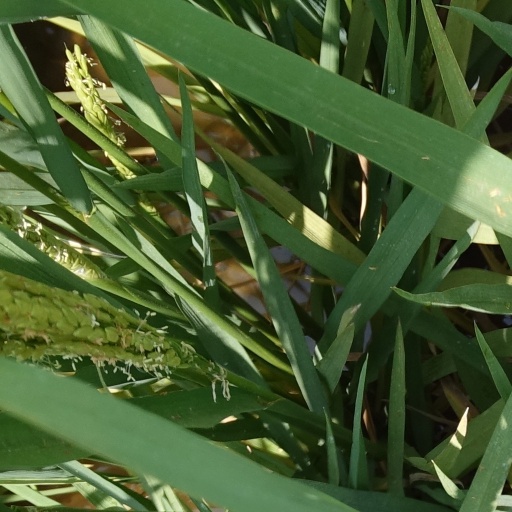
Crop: rice